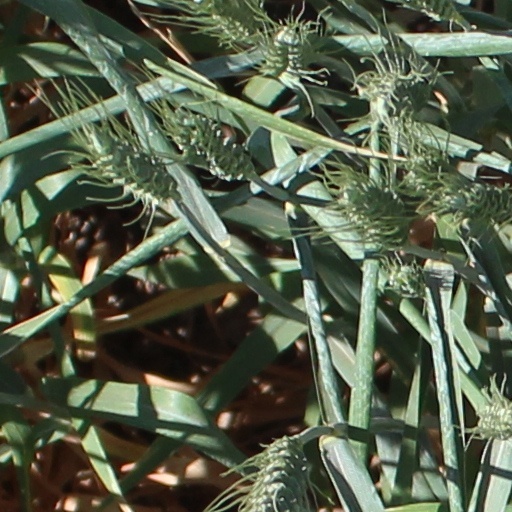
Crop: wheat